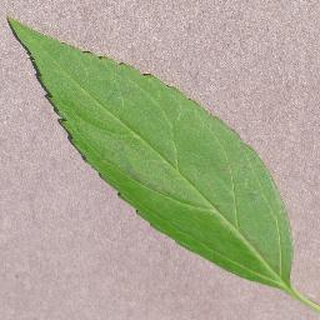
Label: healthy_cherry